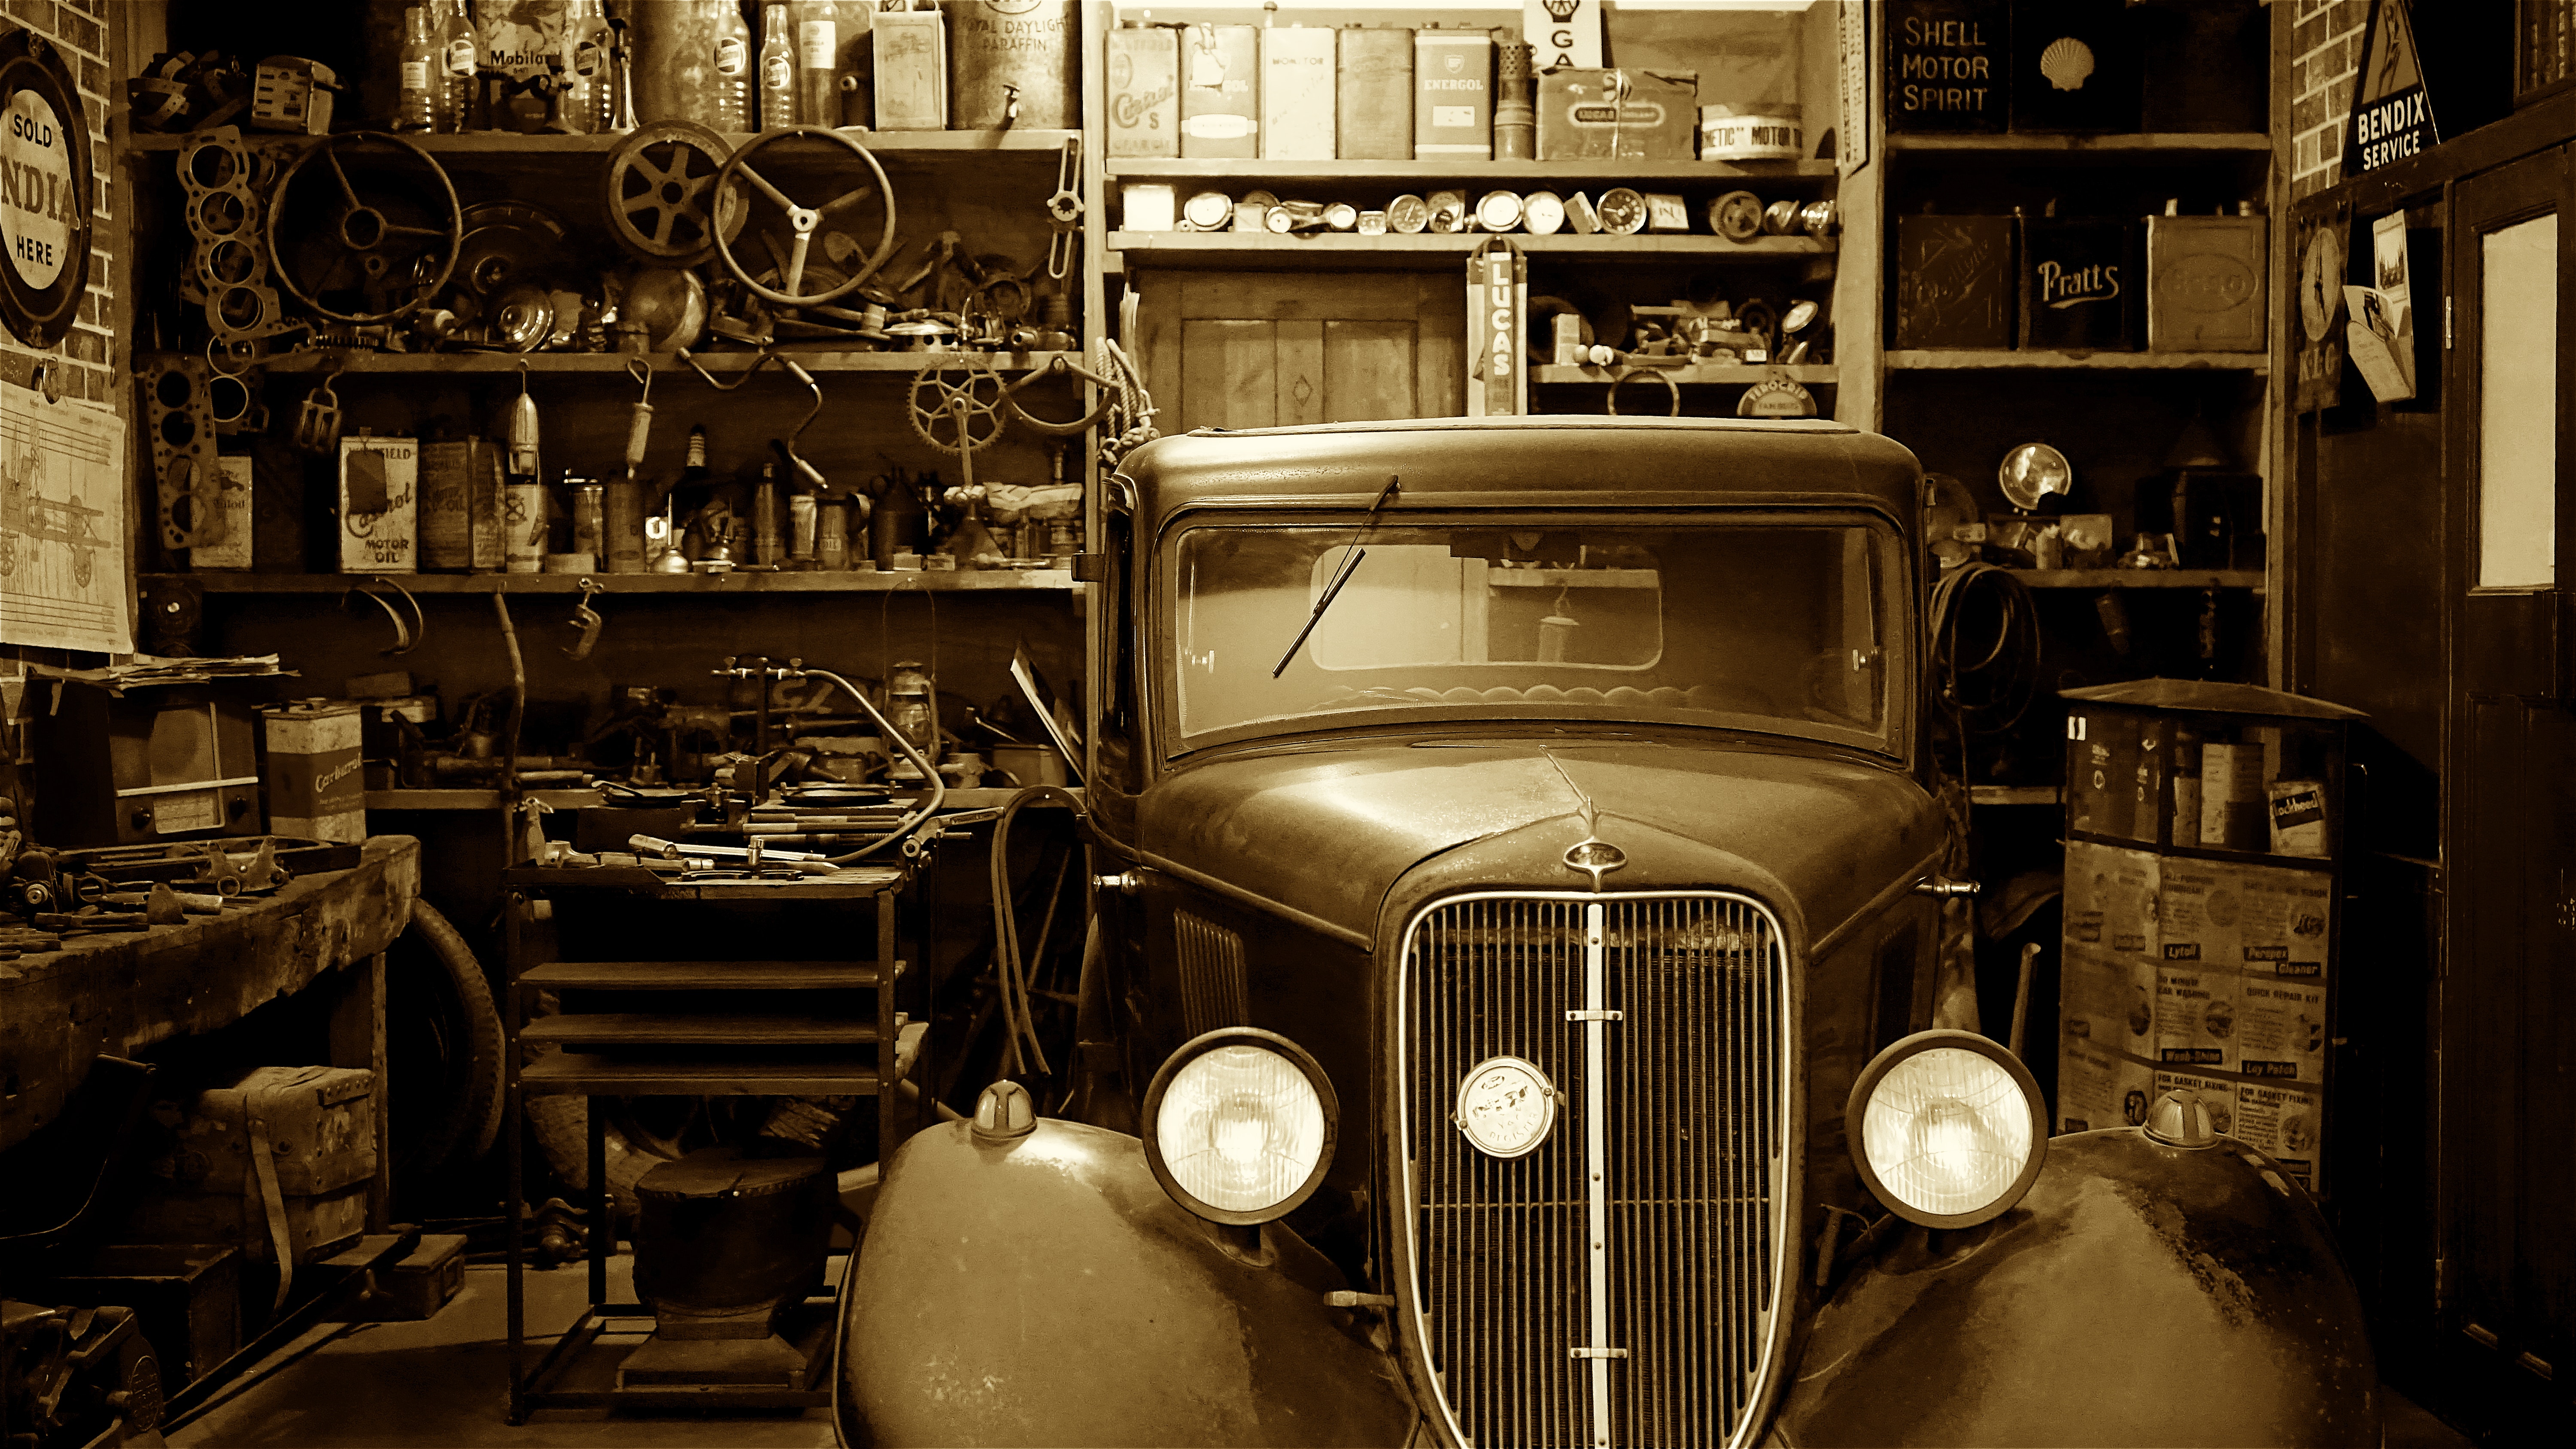
classic, motor vehicle, vintage car, car, vehicle, classic car, antique car, automotive design, coupe, sedan, hot rod